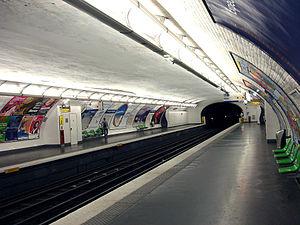
La station Philippe Auguste de la ligne 2 du métro de Paris, France
Philippe Auguste est une station de la ligne 2 du métro de Paris, située à la limite des 11ᵉ et 20ᵉ arrondissements de Paris.